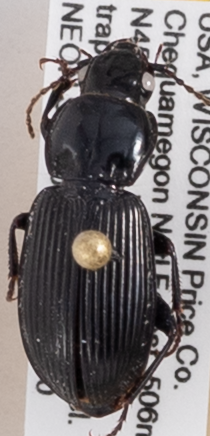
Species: Pterostichus novus
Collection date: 2020-06-30
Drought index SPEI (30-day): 0.438
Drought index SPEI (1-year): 1.01
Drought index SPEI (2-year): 2.09